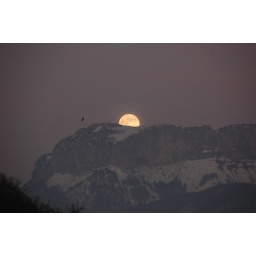
A bird flying in front of the full Moon as it rises over Annecy, France